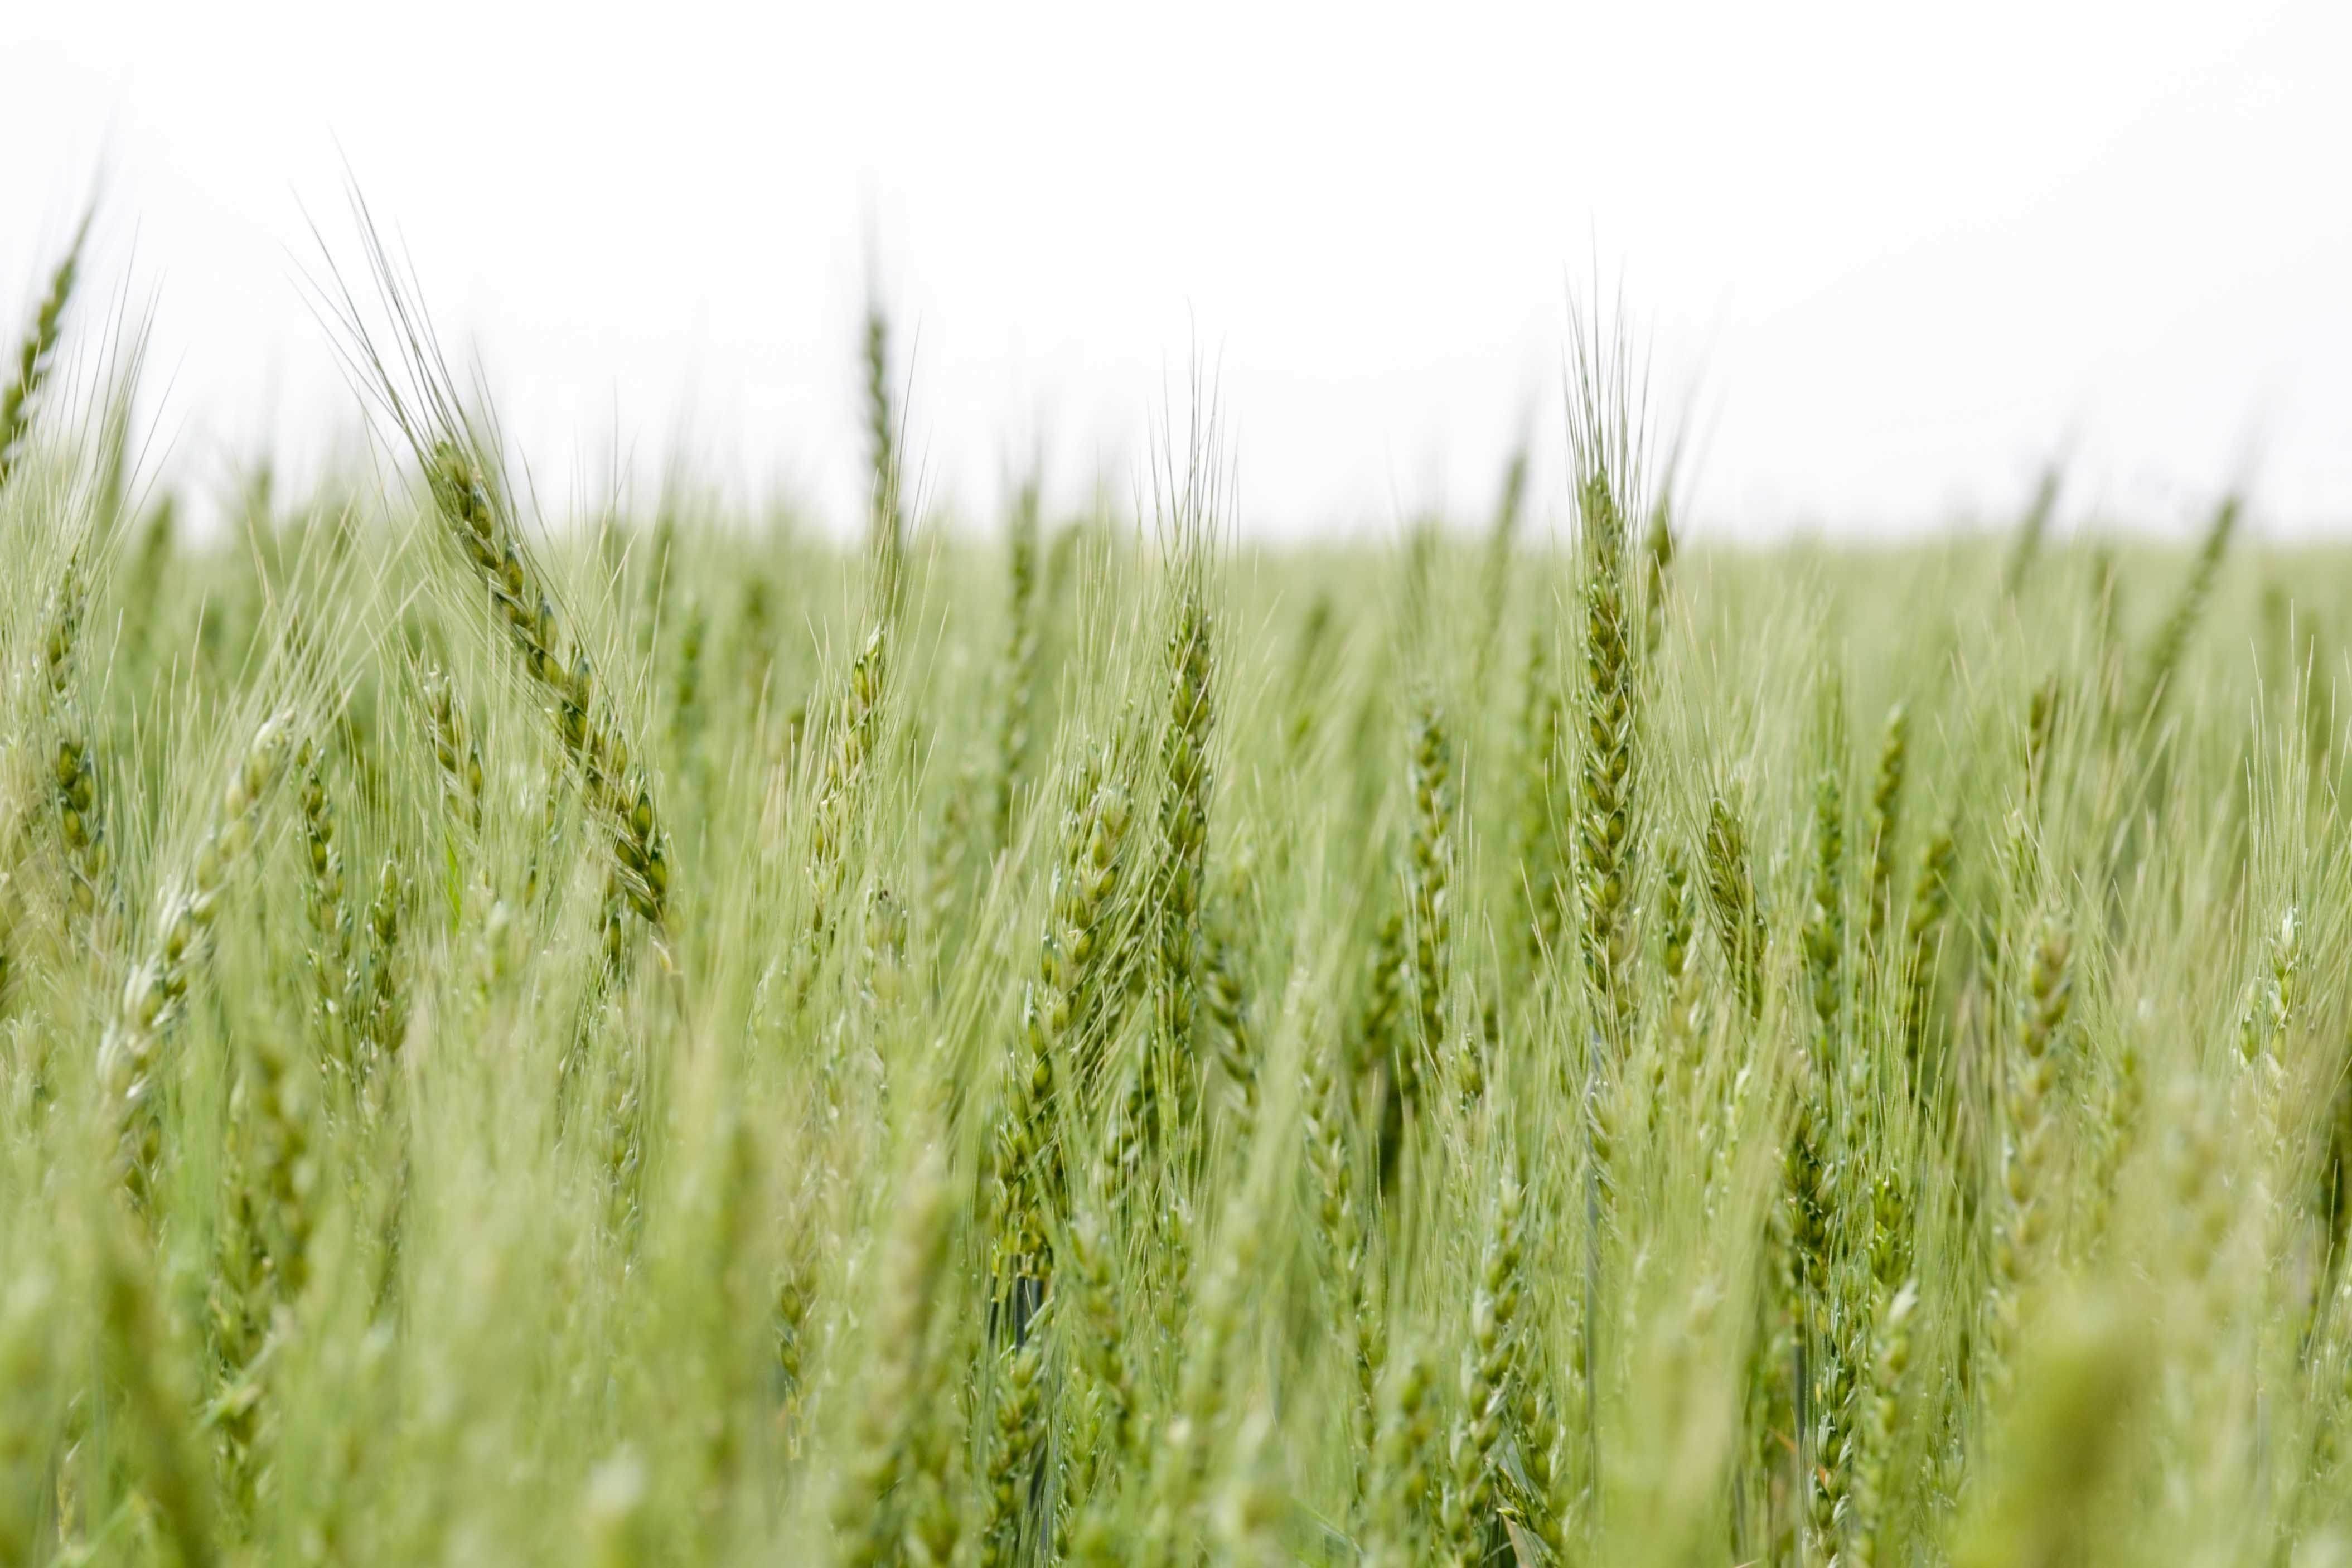
nature, grass, plant, field, lawn, meadow, barley, wheat, prairie, summer, food, green, farming, crop, color, agriculture, healthy, season, grassland, rye, ecosystem, flowering plant, triticale, hordeum, grass family, plant stem, land plant